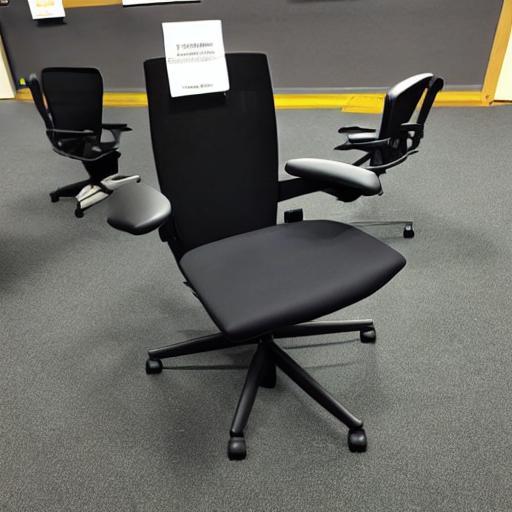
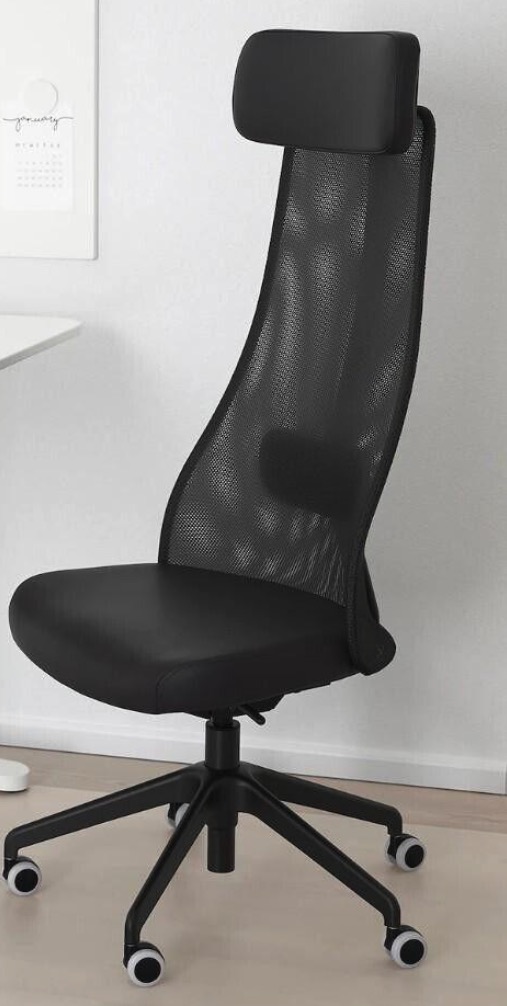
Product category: items_chair
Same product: no